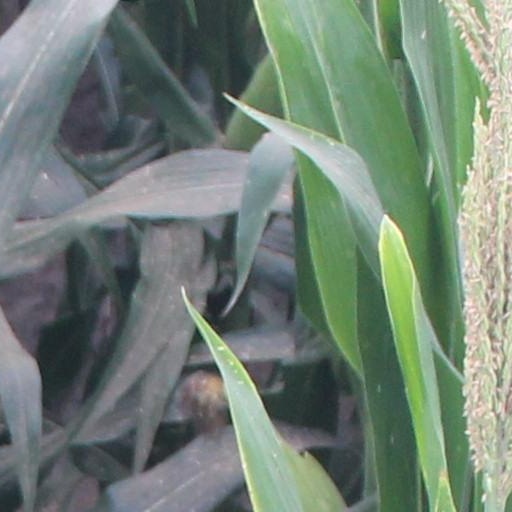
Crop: maize; corn